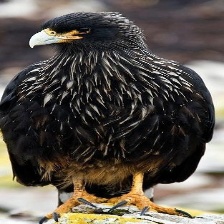
Species: STRIATED CARACARA
Scientific name: PHALCOBOENUS AUSTRALIS